History of Mexico

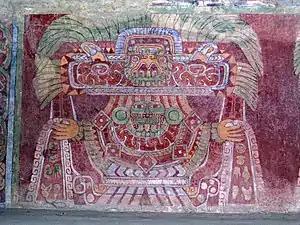
Goddess, mural painting from the Tetitla apartment complex at Teotihuacan, Mexico, 650–750 CE

Teotihuacan is an enormous archaeological site in the Basin of Mexico, containing some of the largest pyramidal structures built in the pre-Columbian Americas. Apart from the pyramidal structures, Teotihuacan is also known for its large residential complexes, the Avenue of the Dead, and numerous colorful, well-preserved murals. Additionally, Teotihuacan produced a thin orange pottery style that spread through Mesoamerica.